Gorom-Gorom

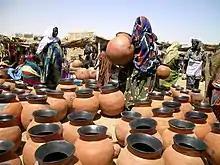
Songhai pottery being sold at the Gorom-Gorom market

The Gorom-Gorom market is the largest in Burkina Faso. Every week, merchants and customers from the various ethnic groups of the Sahara gather in the town to buy and sell goods, chiefly handicrafts and local foods.